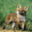
Label: fox